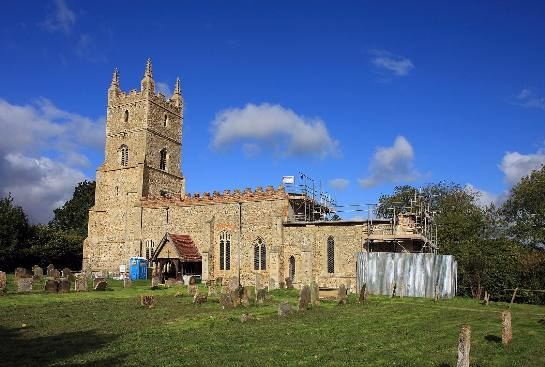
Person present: No